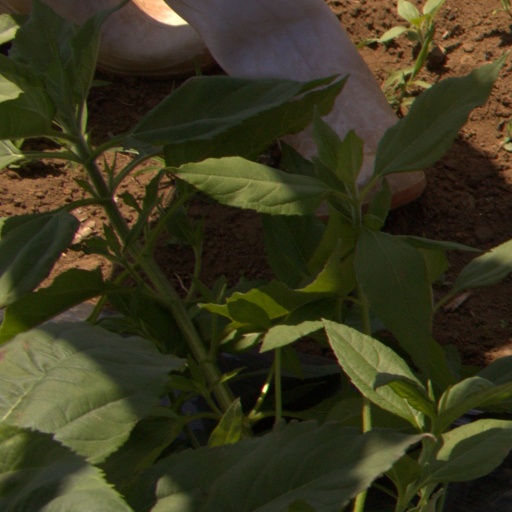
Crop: Jerusalem artichoke